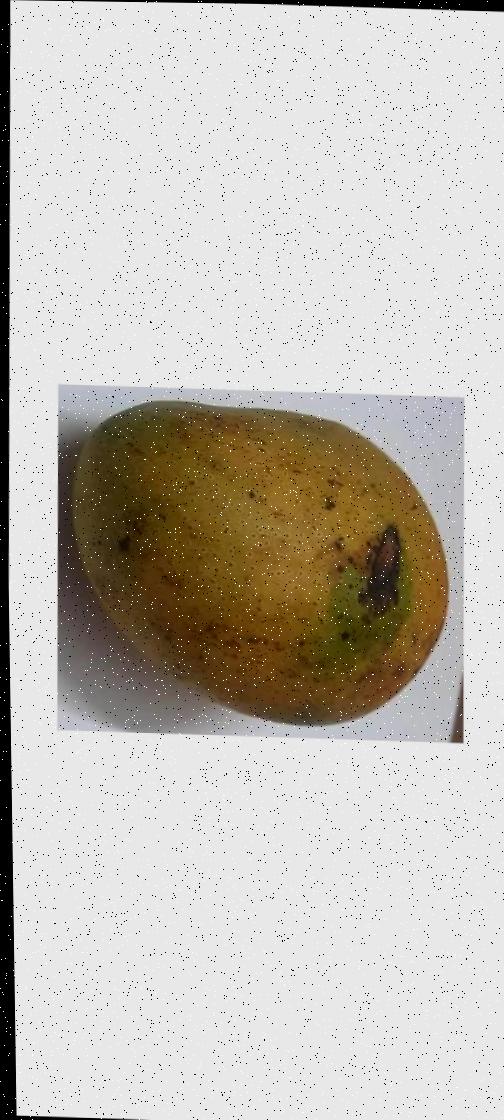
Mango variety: Ashshina Classic